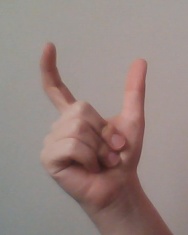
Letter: nun